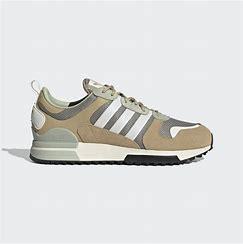
Brand: Adidas
Model: ZX 700 HD